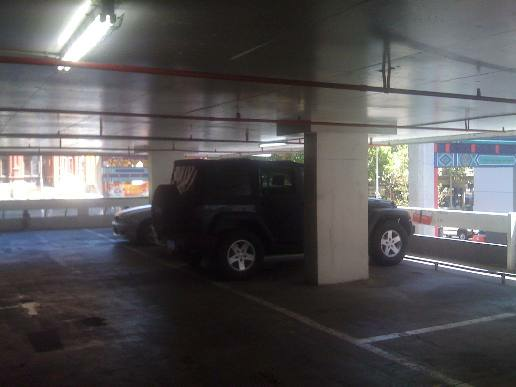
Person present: No